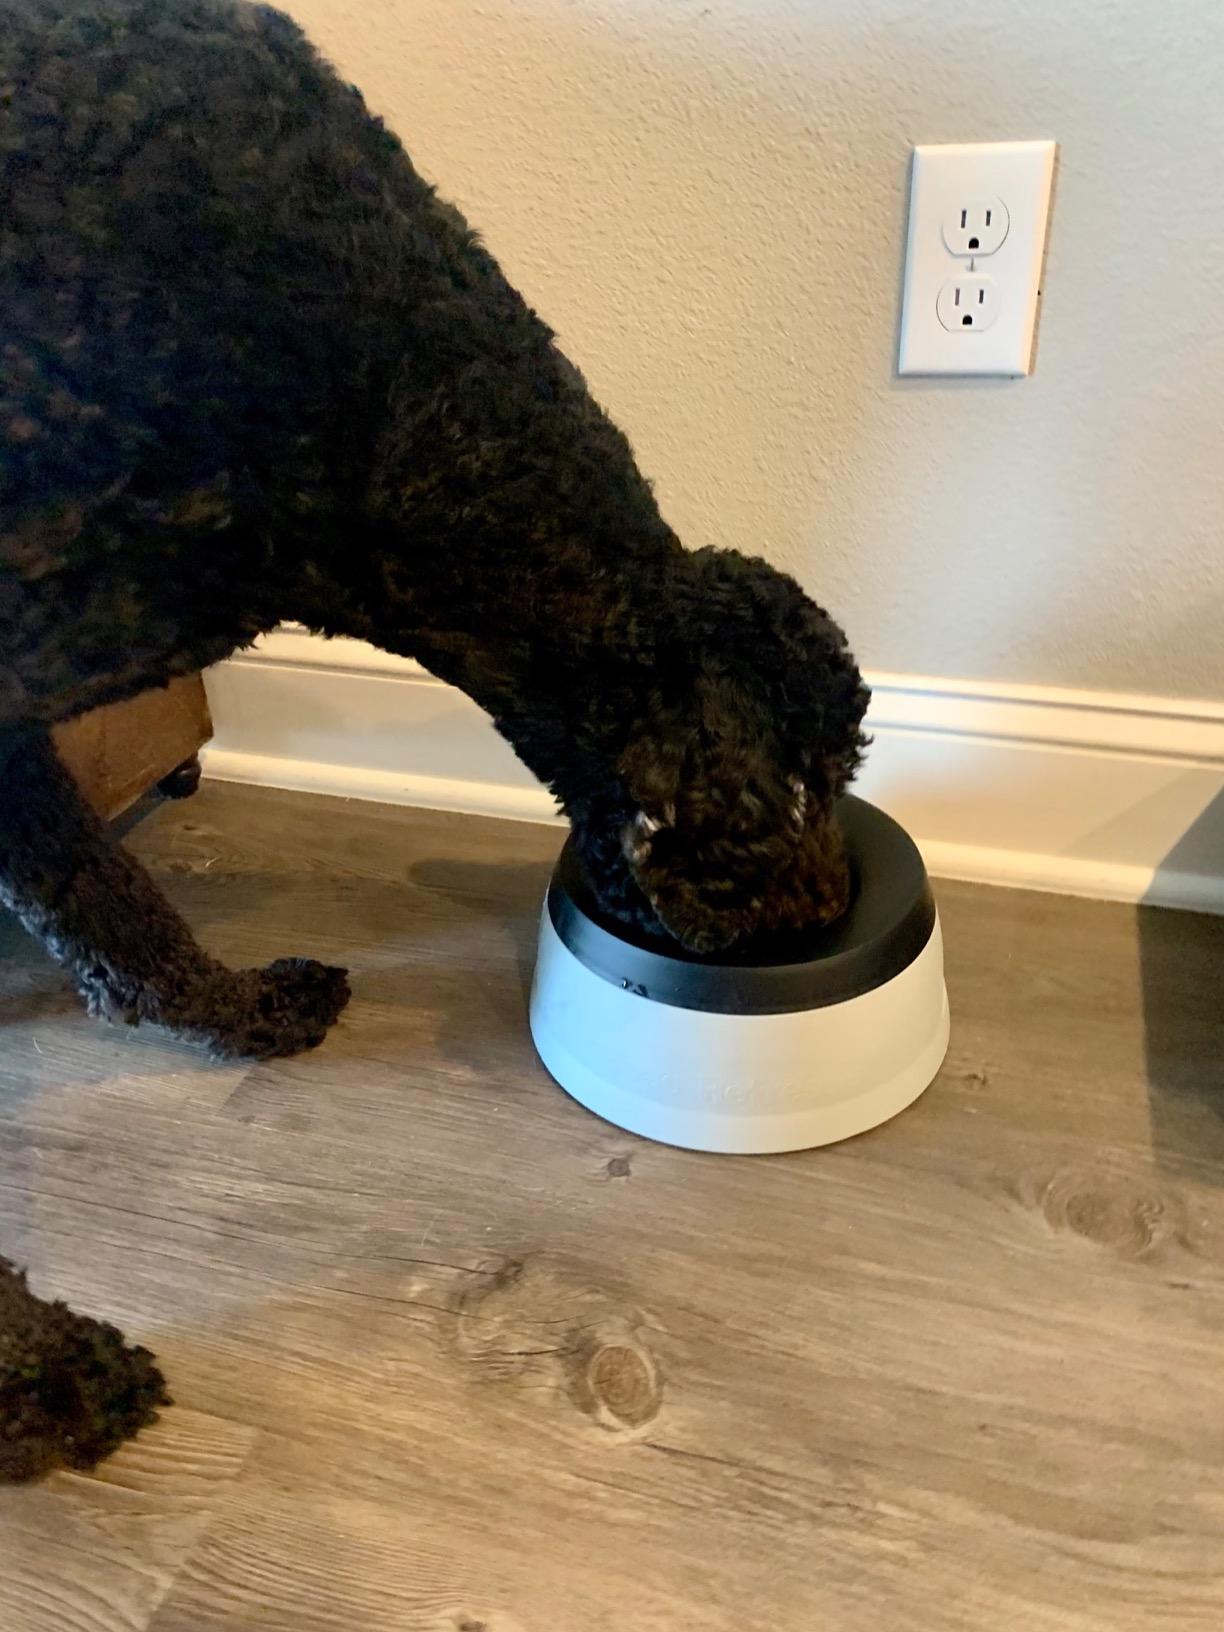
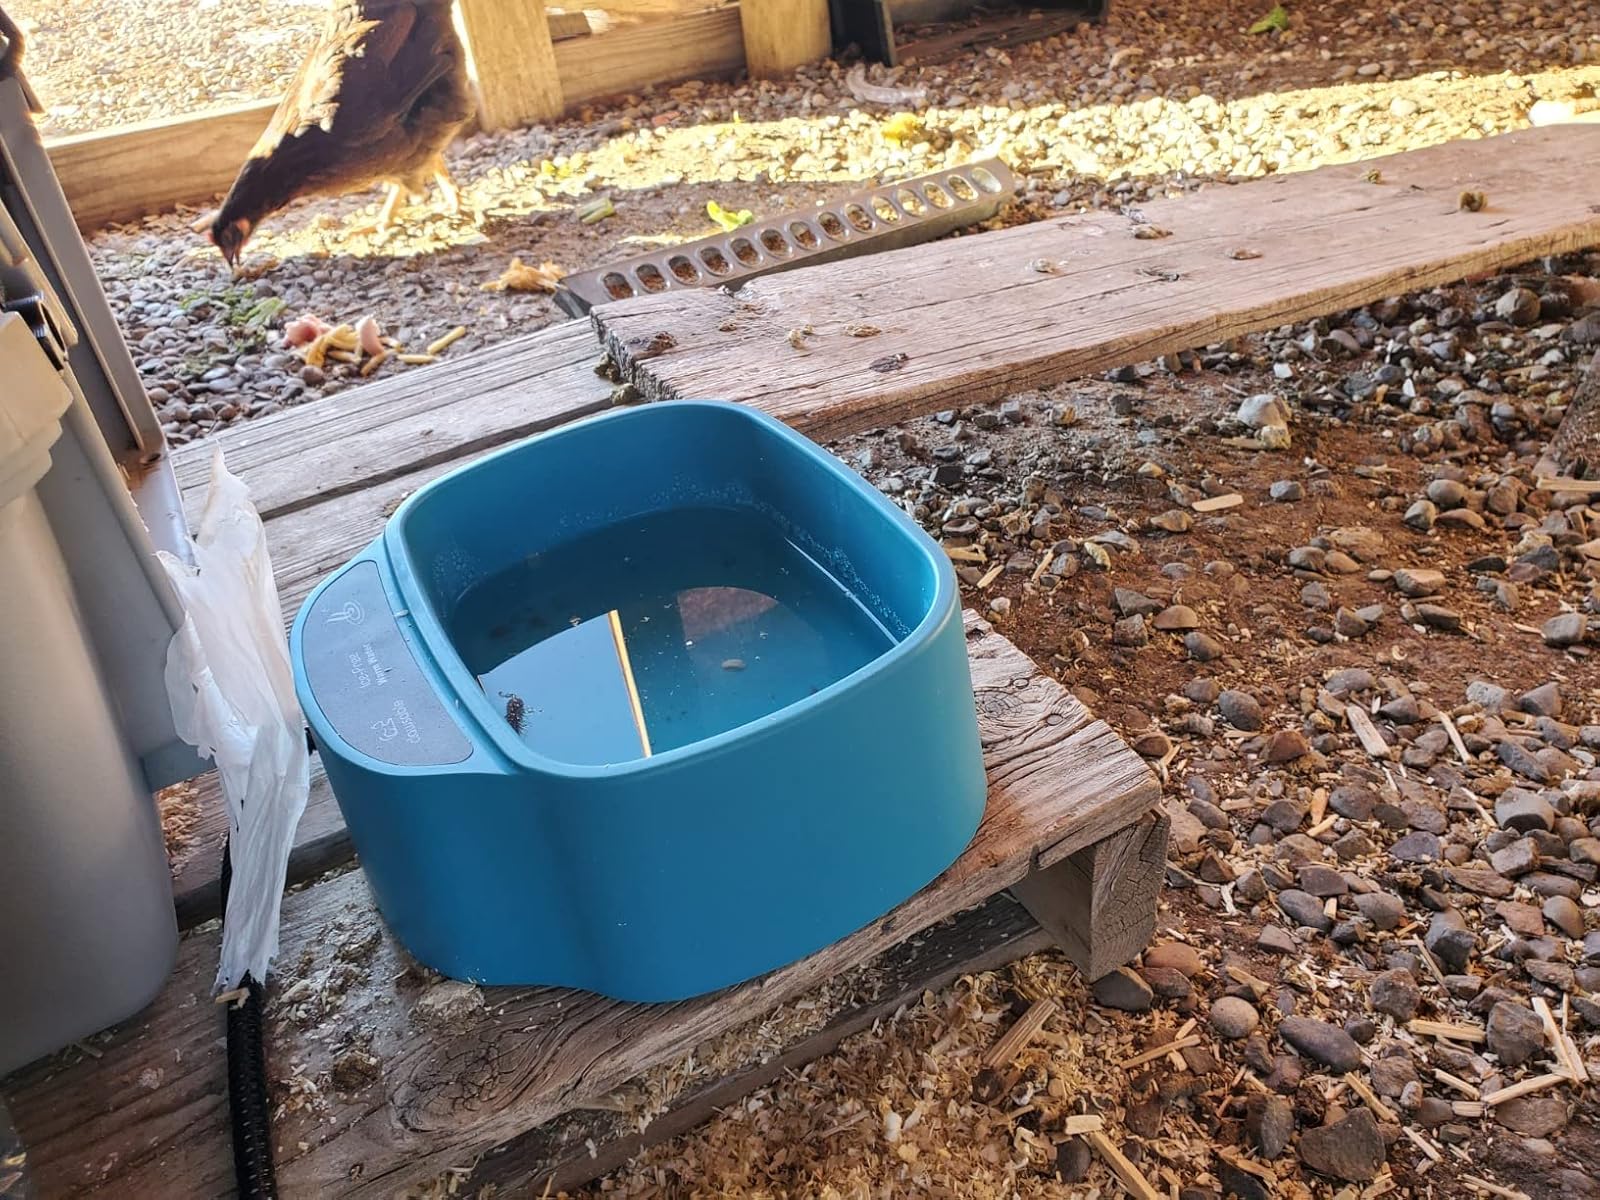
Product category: items_bowl
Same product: no